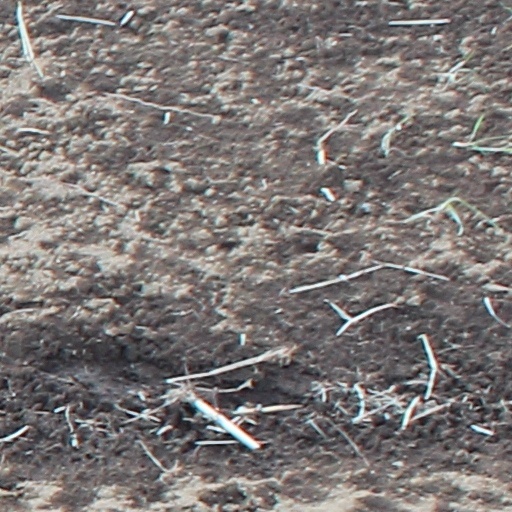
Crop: wheat